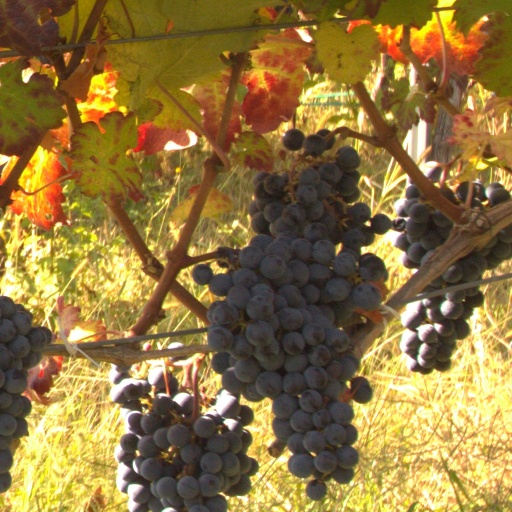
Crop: grape